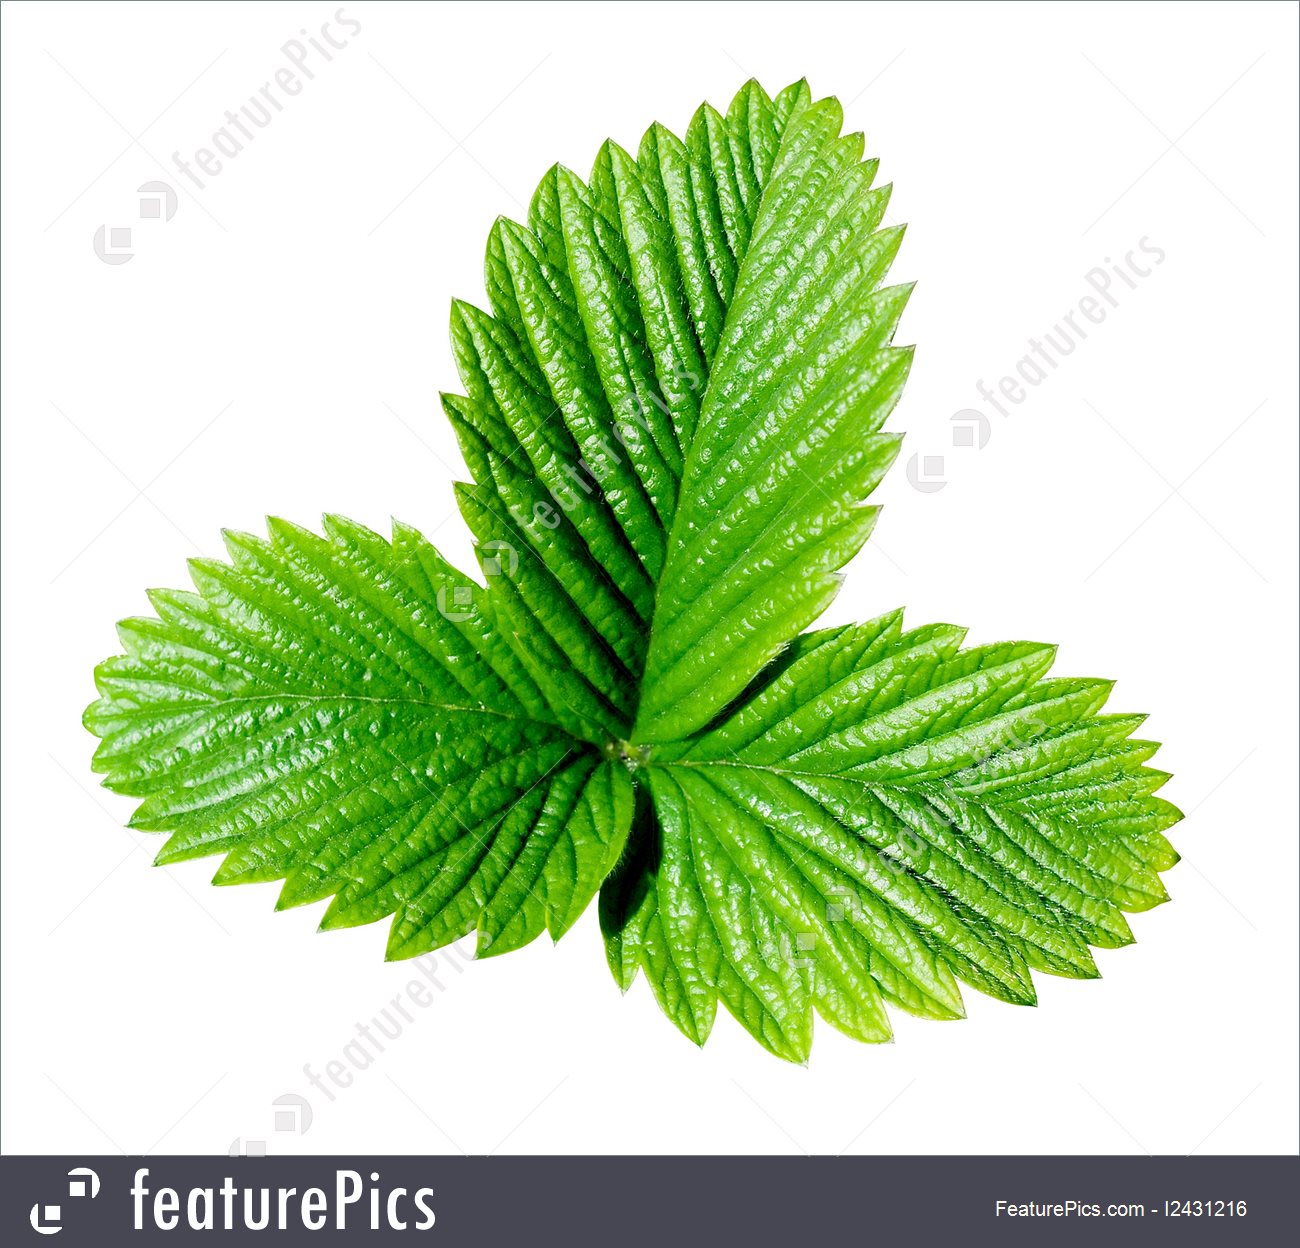
Label: Strawberry leaf
Plant: Strawberry
Condition: healthy